Tuscarawas River

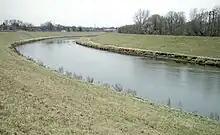
A channelized portion of the river in Massillon in 2006, as viewed from the towpath trail of the former Ohio and Erie Canal

The river rises southwest of Hartville in northern Stark County, and initially flows westward, through Uniontown into southern Summit County, where it passes through the Portage Lakes area south of Akron, and Barberton. From Barberton the Tuscarawas flows generally south through Stark and Tuscarawas counties; the communities of Clinton, Canal Fulton, Massillon, Navarre, Bolivar, Zoar, Dover, and New Philadelphia were developed along its banks. South of New Philadelphia, the river turns southwest and west, flowing past Tuscarawas, Gnadenhutten, Port Washington, and Newcomerstown, sites of former Lenape people villages at the time of the American Revolutionary War, into Coshocton County, where it joins the Walhonding River at the city of Coshocton (a former major Lenape site) to form the Muskingum River.